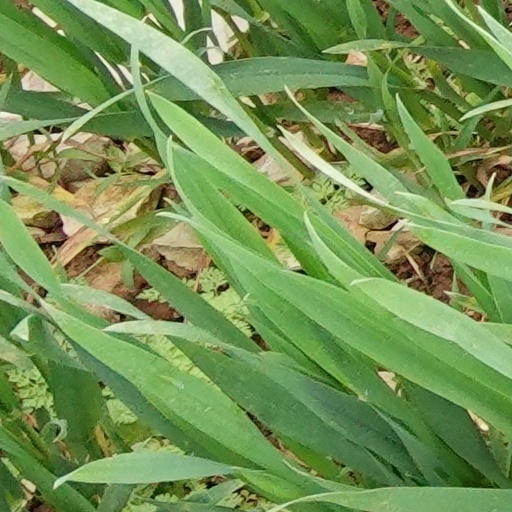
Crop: wheat